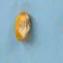
Maize quality: Bad